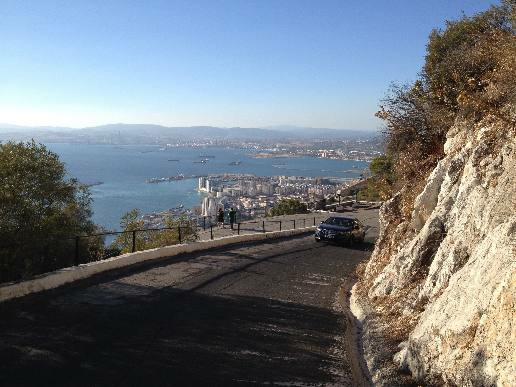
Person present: No